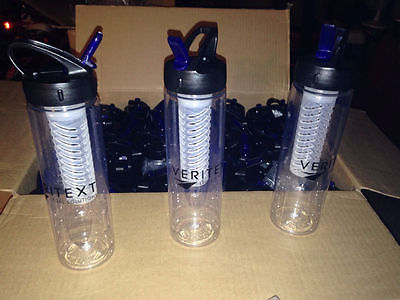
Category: mug